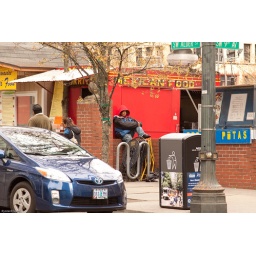
girl in a red hood waiting for the mexican stand to open